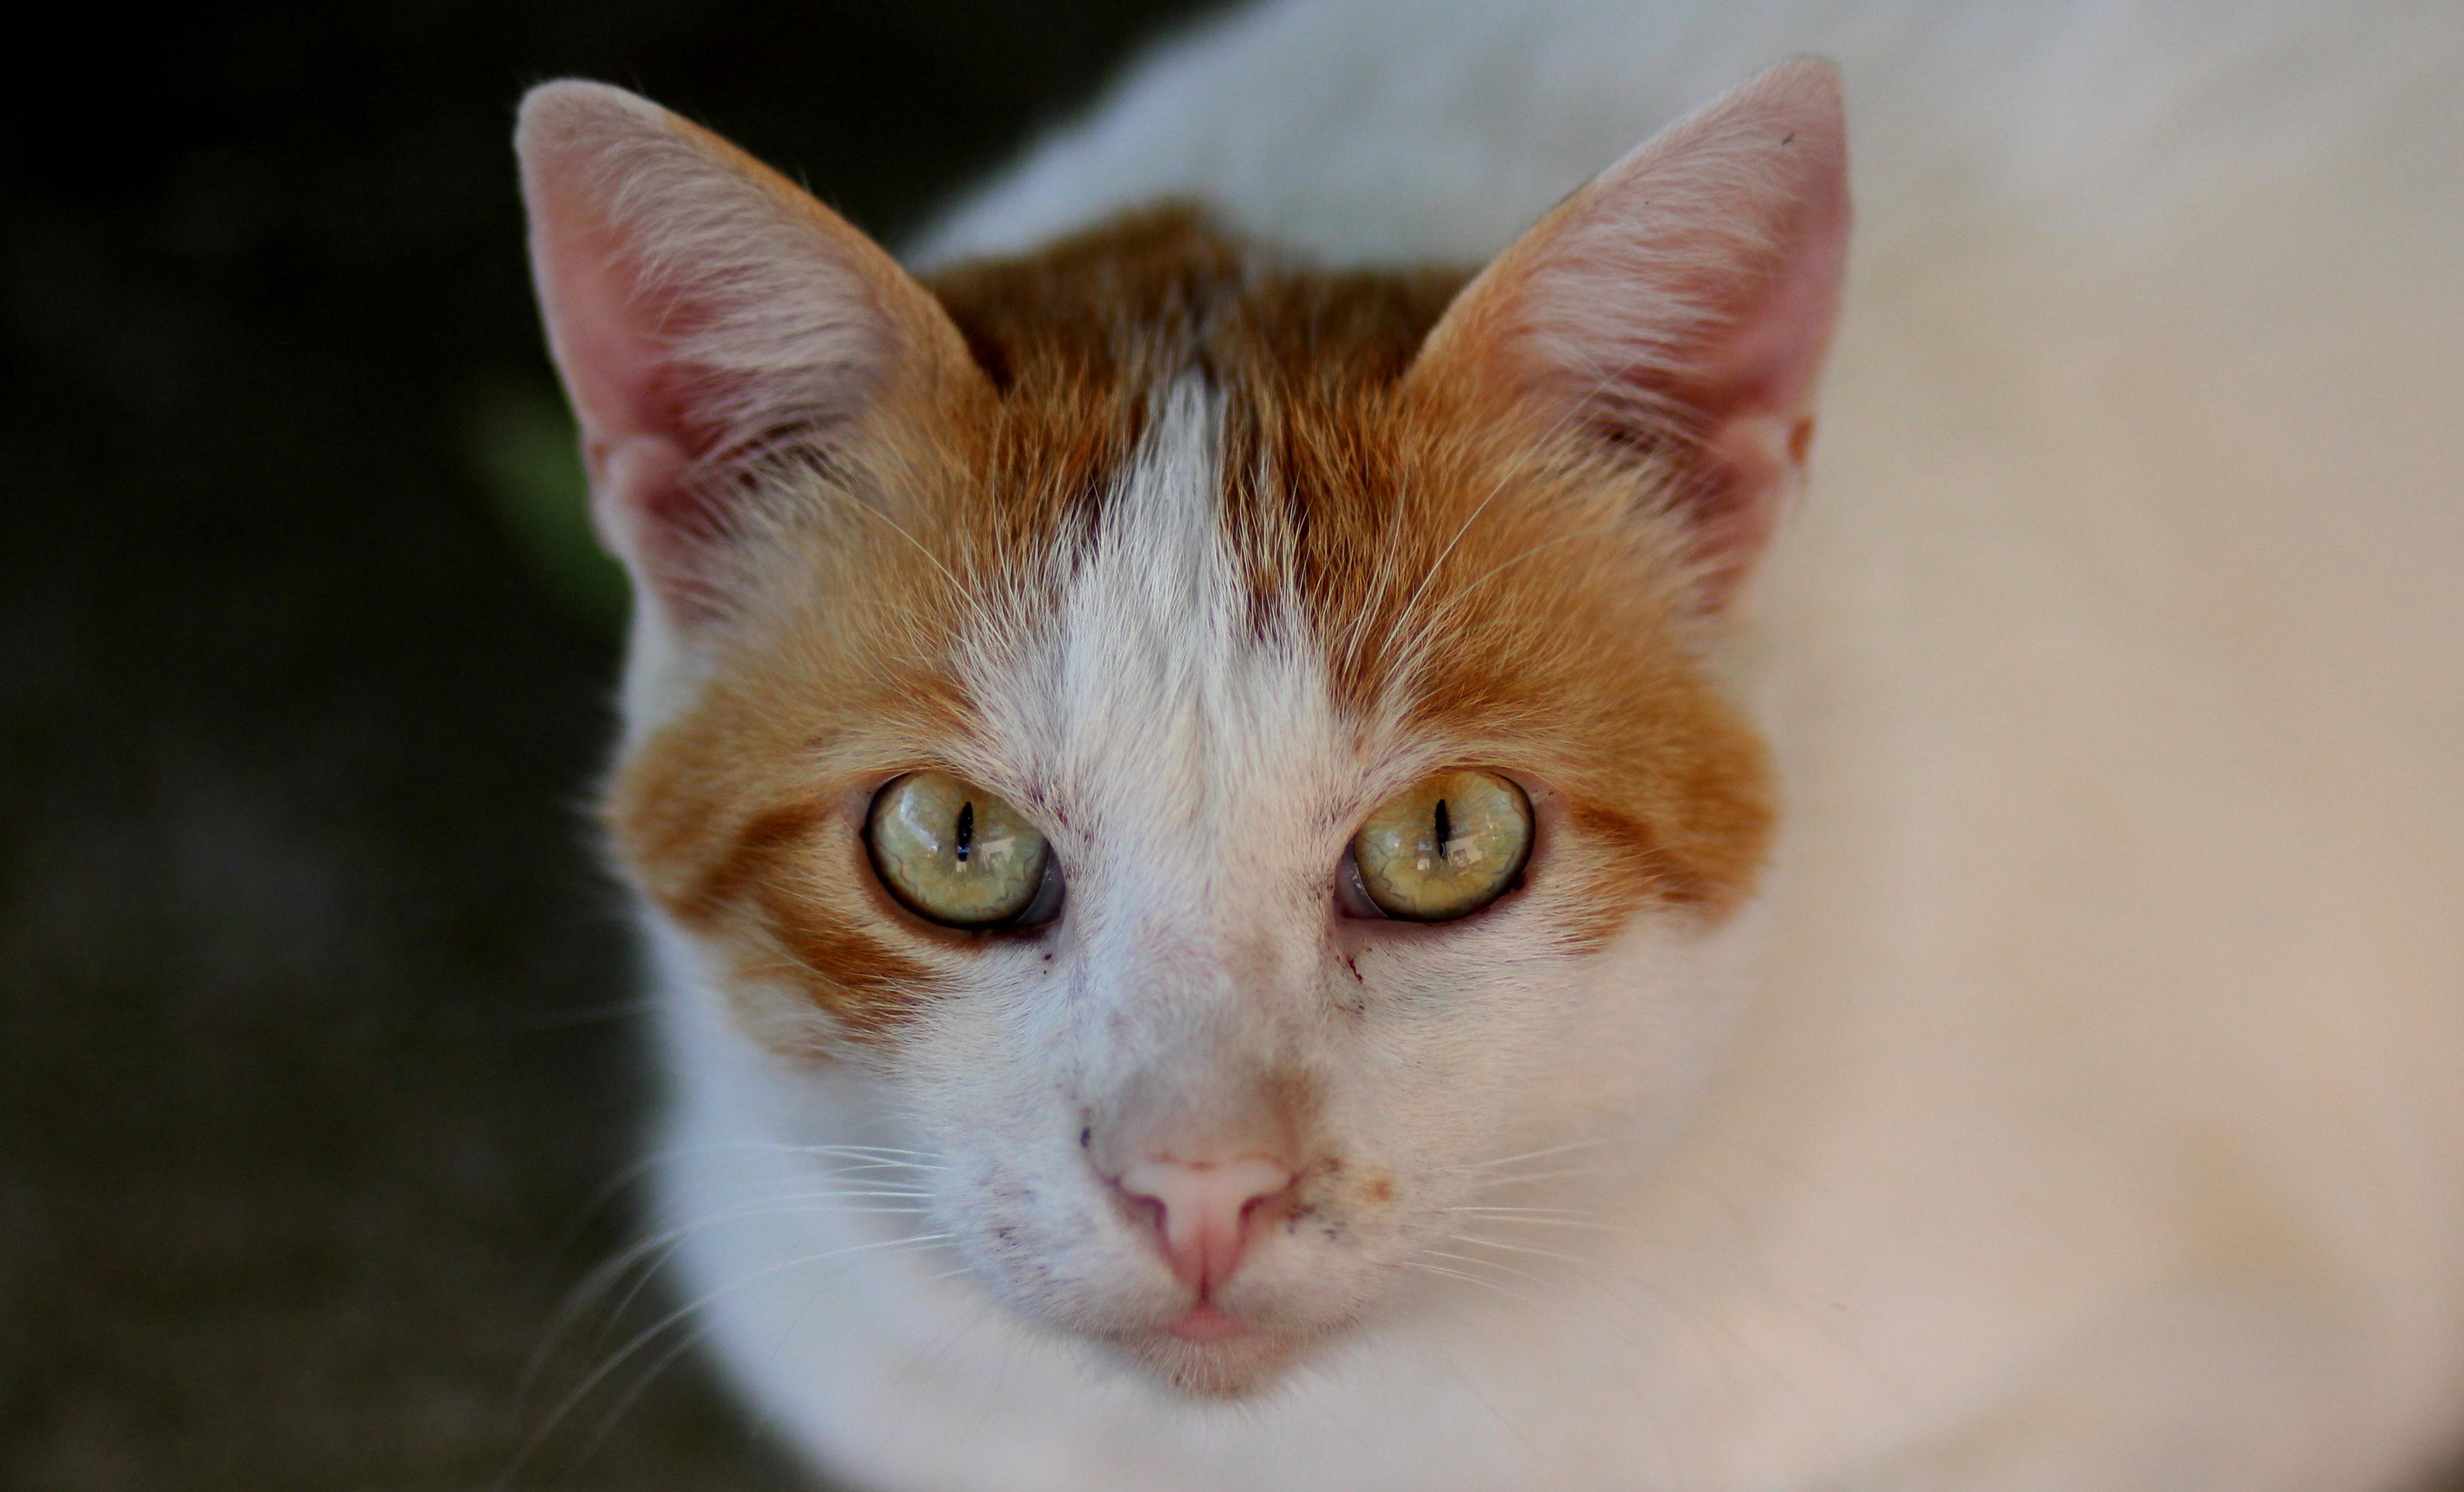
white, orange, portrait, kitten, cat, mammal, close up, nose, whiskers, skin, vertebrate, small to medium sized cats, cat like mammal, carnivoran, domestic short haired cat